Edward VIII

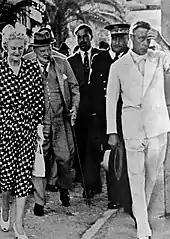
With Clementine (far left) and Winston Churchill on the French Riviera, 1948

In 1930, the King gave Edward the lease of Fort Belvedere in Windsor Great Park. There, he continued his relationships with a series of married women, including Freda Dudley Ward and Lady Furness, the American wife of a British peer, who introduced Edward to her friend and fellow American Wallis Simpson. Simpson had divorced her first husband, U.S. Navy officer Win Spencer, in 1927. Her second husband, Ernest Simpson, was a British-American businessman. Wallis Simpson and the Prince of Wales, it is generally accepted, became lovers, while Lady Furness travelled abroad, although Edward adamantly insisted to his father that he was not having an affair with her and that it was not appropriate to describe her as his mistress. Edward's relationship with Simpson, however, further weakened his poor relationship with his father. Although his parents met Simpson at Buckingham Palace in 1935, they later refused to receive her.